Boleslaus Goral

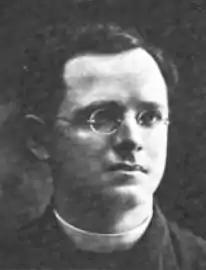

Boleslaus Edward Goral or Góral (March 12, 1876 – March 31, 1960) was a Polish-American priest, professor, and newspaper editor.